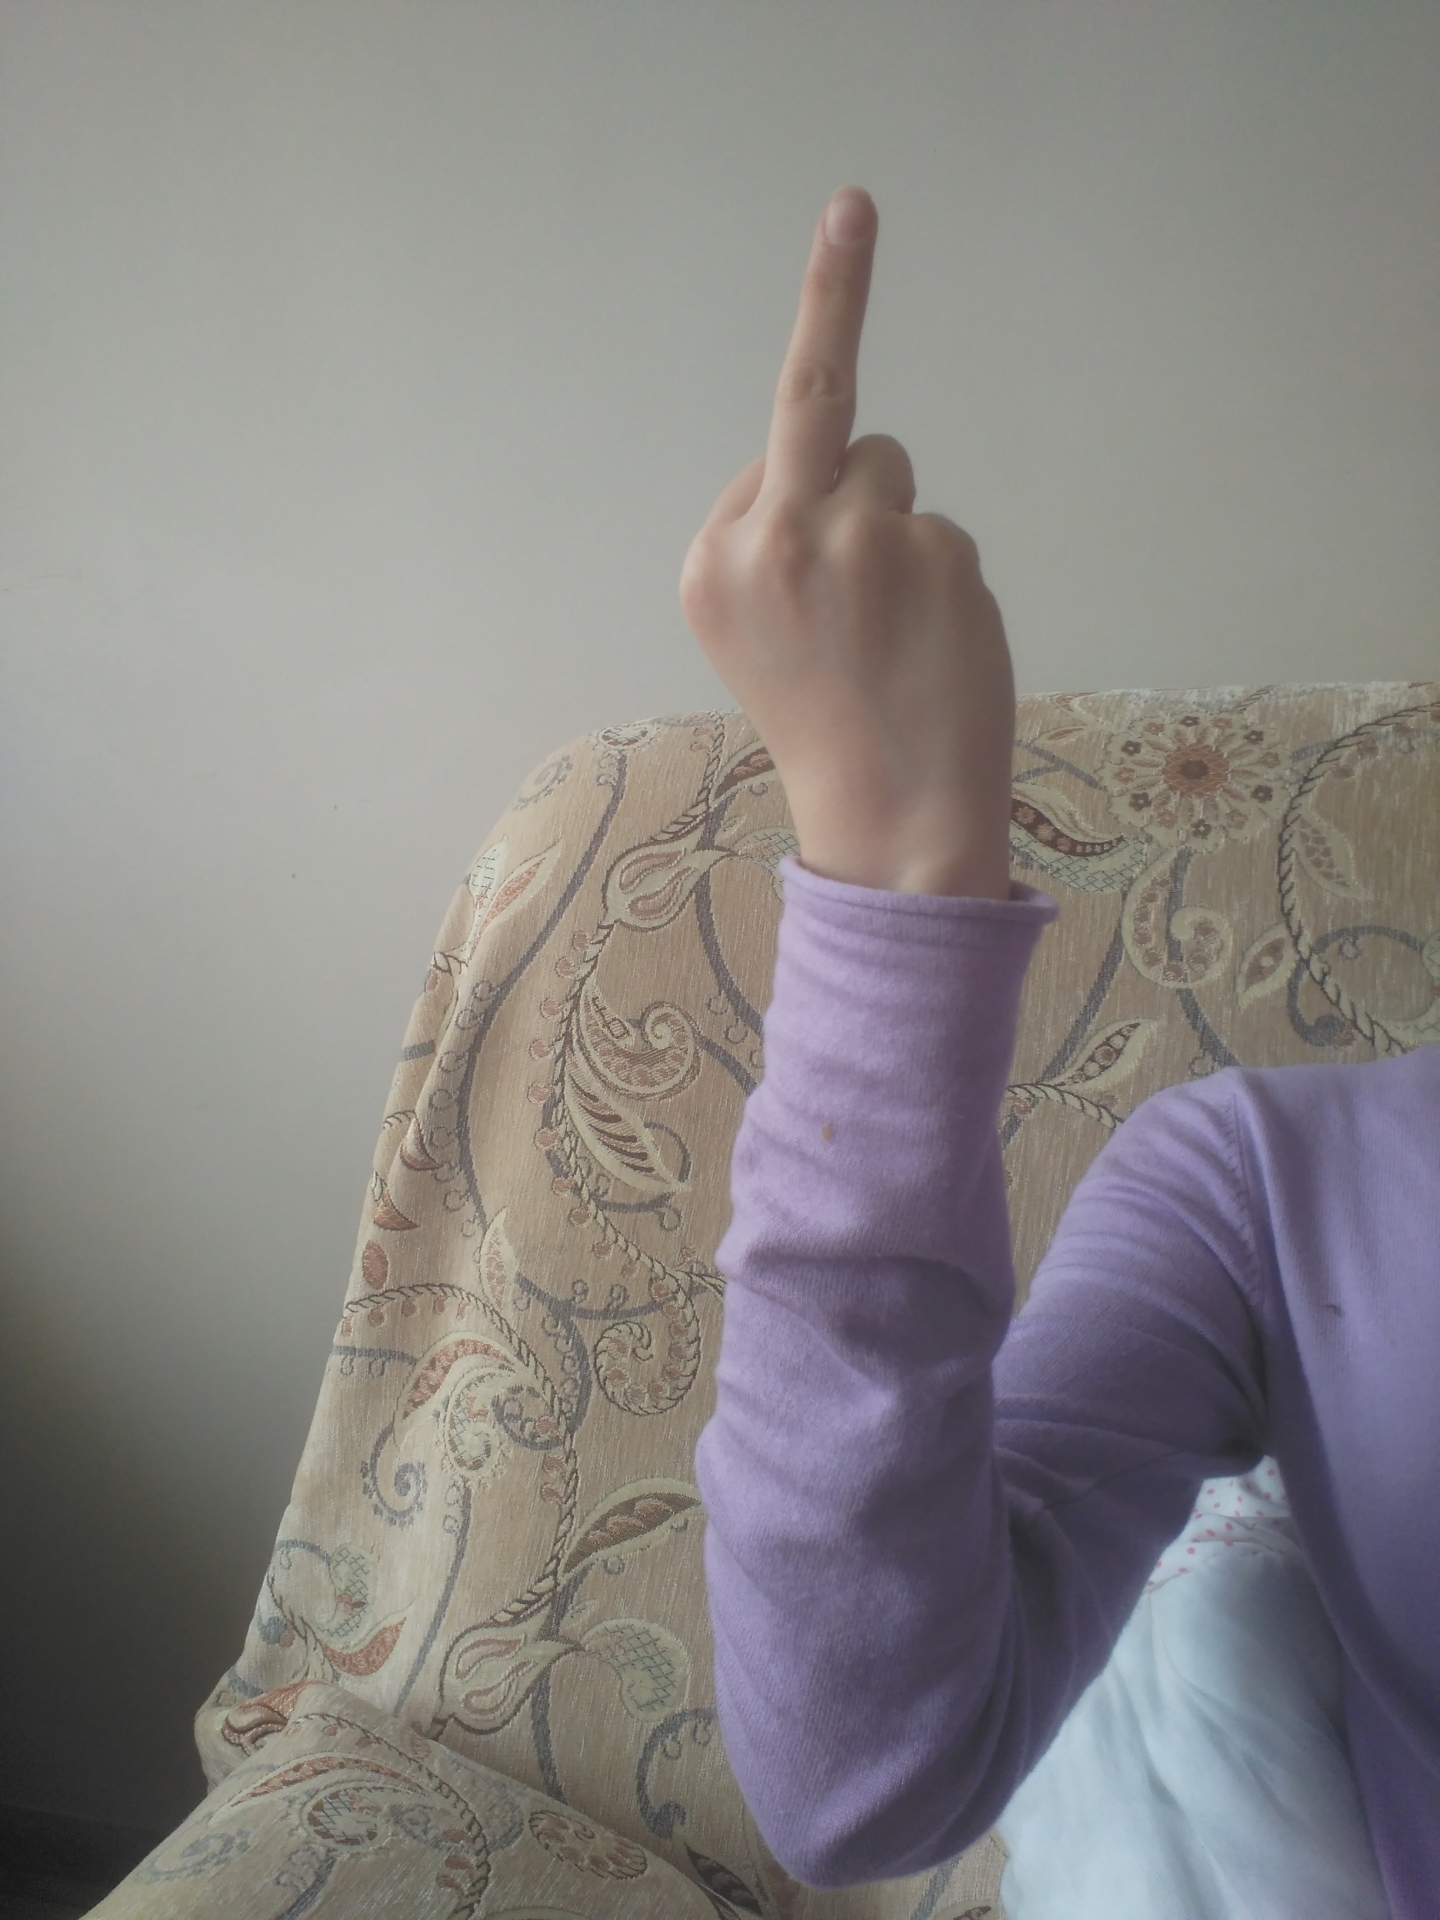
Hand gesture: middle_finger